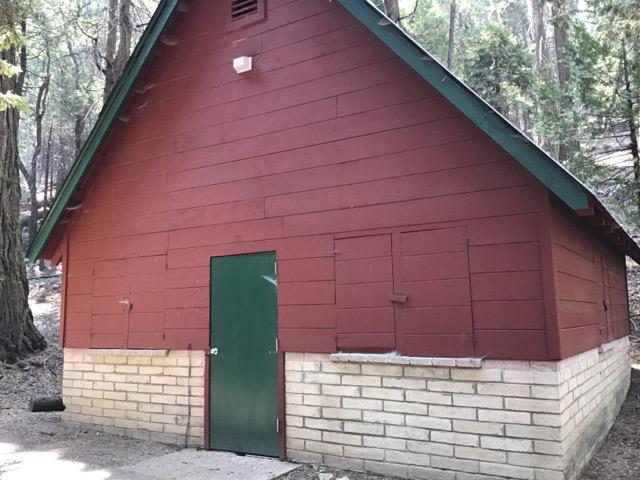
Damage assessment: no_damage